Bhoganandishwara Temple

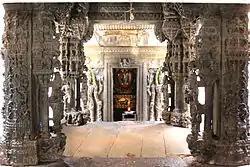
Vasantha mantapa near the "Uma-Maheshvara" shrine at the Bhoga Nandeeshwara temple complex

The history of the eastern regions of south Karnataka traces to ancient times. They developed under the reign of the Rashtrakuta and Ganga dynasties. By the 8th-century, the Hindu Nolambas – also known as Nolamba-Pallavas – were governing this region for the Rashtrakuta and Ganga dynasties. The reign of Mahendra I (860–895 CE) brought renewed powers and economic prosperity after he defeated the Banas. After the death of Mahendra I, his mother Devalabbarasi came to power assisted by her second son Iriva-Nolamba. She was great patron of arts, used the epithet Nolamba for her sons, and she built the Nolamba-Narayanesvara temple. The style that emerged from these period (850–1000 CE) reflects a synthesis of regional Hindu arts, and is now called the Nolambavadi style.